Araya Station (Gunma)

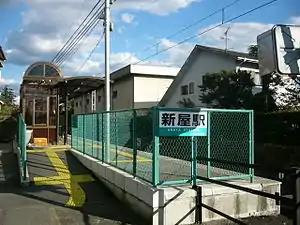
Araya Station in December 2004

is a passenger railway station in the city of Maebashi, Gunma Prefecture, Japan, operated by the private railway operator Jōmō Electric Railway Company.